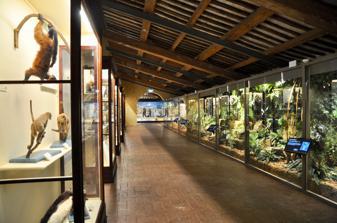
Building: Natural History Museum of the University of Pisa
Country: Italy
Year built: 1596
Italian natural history museum at Pisa Natural History Museum of the University of Pisa Museo storia naturale università di Pisa Natural History Museum of the University of Pisa Location of Museum in Pisa Established 1596 ( 1596 ) Location via Roma 79, Calci Coordinates 43°43′19″N 10°31′24″E / 43.721947°N 10.52334°E / 43.721947; 10.52334 Type Natural history museum Collections Natural history Visitors 71033 Director Bonaccorsi Elena Website https://www.msn.unipi.it/it/ The Natural History Museum of the University of Pisa , located in the city of Pisa in Tuscany, Italy, is a renowned institution dedicated to the study and display of natural history. The museum is home to one of the largest collections of cetacean skeletons in Europe, showcasing an impressive array of marine mammal specimens. In addition to its extensive cetacean holdings, the museum's oldest collections include seashells amassed by the Italian invertebrate scientist, Niccolò Gualtieri. Serving as both an educational and research institution, the museum invites visitors and scholars to explore the diversity and complexity of the natural world. Organization The museum is organized into two sectors. One sector includes the Aquarium Temporary Exhibitions Prehistory of Monte Pisano The other sector includes the permanent exhibitions of Historical Gallery Garden Amphibians and Reptiles gallery Mammals gallery Hall of Archaeocetes Cetacean gallery Hall of the evolution of man Mineral gallery Room "The Earth between myth and science.” Geological eras gallery Dinosaur Halls Evolution of birds Aquarium Six-banded distichodus The museum has the largest freshwater aquarium in Italy at 60,000 liters. The first sector of the exhibition is entirely dedicated to Lake Tanganyika and hosts various specimens of cichlids belonging to the Tropheus . The second section houses dipnoi , arowana , some freshwater puffers , an axolotl colony, a softshell turtle and a mata mata specimen. The third sector is the largest tank and is dedicated to Koi carp. The fourth and fifth sectors show off world fish biodiversity with Asian giant gourami , the American Oscar fish and the alligator pike . Prehistory of Monte Pisano This room is dedicated to the excavations that were started in 1847 of the Lion's Cave in Agnano . Historical gallery Blaschka glass collection Leopold Blaschka produced marine invertebrate glass reproductions. The museum has 51 examples. The collection is a remarkable example of the fusion between science and craftsmanship. Blaschka glass sculpture Garden A project to devote the garden to the plants of Monte Pisano is currently underway. Mammal gallery Over 300 specimens are spread over the third floor, including an example of the Père David’s deer . Hall of Archaeocetes There is a 50 thousand-year-old fossil skeleton of Hippopotamus antiquus . Also, there is a reconstruction of Indohyus , a terrestrial mammal ancestor of modern cetaceans. The exhibition then continues with the cast of a skeleton and the reconstruction of an Ambulocetus natans , an ancient cetacean that was probably able to both swim and walk. There is a holotype of Aegyptocetus tarfa found in 2002 by a marble cutter of Pietrasanta in a block of Egyptian limestone. The path then ends with a series of casts of fossils belonging to Cynthiacetus . Skull of Aegyptocetus tarfa Cetacean  gallery The cetacean collection was significantly enriched between the second half of the 19th century and the beginning of the 20th century, thanks to then-director Sebastiano Richiardi to create a collection that had at least one specimen for each species of existing cetacean. The cetacean gallery is a 110-meter long space surmounted by a gabled roof. When the friars still inhabited the Certosa, it was used for drying hay and grains, which were then stored in the numerous silos located at the edge of the structure.  The exhibition was organized in 2018 into eight thematic areas containing more than 28 skeletons from the 27 species present in the collection, as well as 11 life-sized models including a baleen , five casts of fossils mostly discovered and studied by the team of the University of Pisa, such as that of Livyatan melvillei as well as from real fossils, such as the holotypes of Balaenula astensis , found in Portacomaro in 1940. Most are skeletal remains, although there are also preparations preserved in liquid. While this is not the largest in the number of specimens, it has the largest diversity with 27 different species. The gallery contains complete skeletons of Hector's dolphin , White-beaked dolphin , Finless porpoise , and the very rare Andrews' beaked whale ; as well as those of the Sei whale and blue whale , the latter purchased, again by Richiardi, in 1900 from the Museum of Natural History of Bergen , in Norway .  Also, the museum also houses the only adult skeletons of Humpback whales and North Atlantic right whales present in Italy, the only two Killer Whale skeletons in Italy, the only two complete with beluga , and the only one complete with boreal hyperodon. Alongside the collection of current cetaceans, the museum also possesses various finds of fossil cetaceans of various origins and acquisitions. However, a large part of them was donated to the Museum by the Florentine paleontologist Roberto Lawley, such as an individual's remains from Etruridelphis giulii. There is also a blue whale , and the fin whale . The collection includes the mandible of a sperm whale beached in 1714 in Populonia. Complete blue whale skeleton over 22 meters long. Purchased in 1900 from the Natural History Museum of Bergen, Norway, for about three thousand gold lire. Arrived by ship to the port of Livorno and then transported to Pisa on wagons. Hall of the evolution of man This hall includes a full-scale reconstruction of a portion of the 31,000-year old painted wall of the Chauvet cave ( Ardèche , France). Mineral gallery A large collection of minerals from the Tuscan area as well as the largest Italian meteorite: the 48 kg Bagnone ’s Octahedrite . Meteorite of Bagnone "The Earth between myth and science" A 9-meter by 5-meter wooden reconstruction of Noah's Ark with 160 animals beside a cyclops and a unicorn . The biblical myth is contested by descriptive panels, samples of volcanic rocks, and explanations of Earth's origin through evolution. Dinosaur gallery In 2020, this gallery is partly under construction. The collection includes, Carnotaurus sastrei, Amargasaurus cazaui, Kritosaurus and a nesting plain of Saltasaurs . Dinosaur court. Evolution of birds 19 life-size avian models from the Mesozoic explain the transition from dinosaurs to birds. The museum contains the osteology collections of Sebastiano Richiardi . The bird collection consists of 9,000 mounts, 1,000 skins, 275 skeletons, 1,100 eggs, 800 nests, and 450 anatomical specimens. Great auk Mollusc collections The museum contains: 700 samples collected by Niccolò Gualtieri ,  which were studied by Carl Linnaeus . Linnaeus used many of these specimens in his tenth edition of  his Systema Naturae . Samples from Georg Eberhard Rumphius acquired in 1747 by Francesco di Lorena. Insect collections The museum contains insects collected by: Édouard Ménétries Carlo Giuseppe Gené Imre Frivaldszky Pierre François Marie Auguste Dejean Maximilian Spinola Carlo Passerini History Ritratto di Ferdiando I The museum dates back to the 16th century when the Grand Duke of Tuscany Ferdinando I de 'Medici set up a cabinet of curiosities attached to the Giardino dei Semplici . The direction was entrusted to Luca Ghini , founder and curator of the botanical garden. In 1595, Ferdinando ordered that the various Florentine naturalistic collections was brought into the museum and founded one of the first museums in the world. The museum was enriched with new collections: in particular, in 1747, Francis I of Lorraine bought an important part of the malacological collection for the museum of the Florentine physician Niccolò Gualtieri, including more than three thousand specimens collected by the Dutch naturalist Georg Eberhard Rumphius . In the 19th century, the museum had its period of maximum expansion. In 1814, the University of Pisa decided to separate the chairs of scientific teaching, entrusting Gaetano Savi with that of Botany and Giorgio Santi that of zoology, paleontology and geology. This separation of the chairs meant that the museum, which also included the botanical collections under a single direction, was divided into two distinct administrations with greater decision-making autonomy. Paolo Savi Under the direction of Paolo Savi , the collections were enriched, the exhibition spaces were enlarged, and hundreds of writings were published.  Savi called upon the Neapolitan Leopoldo Pilla to fill the museum and this brought a large number of Vesuvian rocks and crystals with him. The museum was shaken by the world wars. During the Second World War , some of the collections were damaged by Allied bombings. References